Donald Trump 2016 presidential campaign

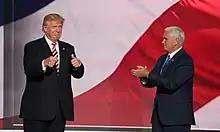
Candidate Trump and running mate Mike Pence at the Republican National Convention, July 2016

At a July 2015 rally in Phoenix, Arizona, Trump was welcomed by the Maricopa County Sheriff Joe Arpaio, turning over the lectern for part of his speech to a supporter whose child was killed in Los Angeles in 2008 by a Mexican-born gang member. The brother of Kate Steinle, who was murdered in San Francisco by an illegal immigrant, criticized Trump for politicizing his sister's death, while a viral video related to her death produced by a Trump supporter independent of the campaign gave Trump an advantage during the primaries.